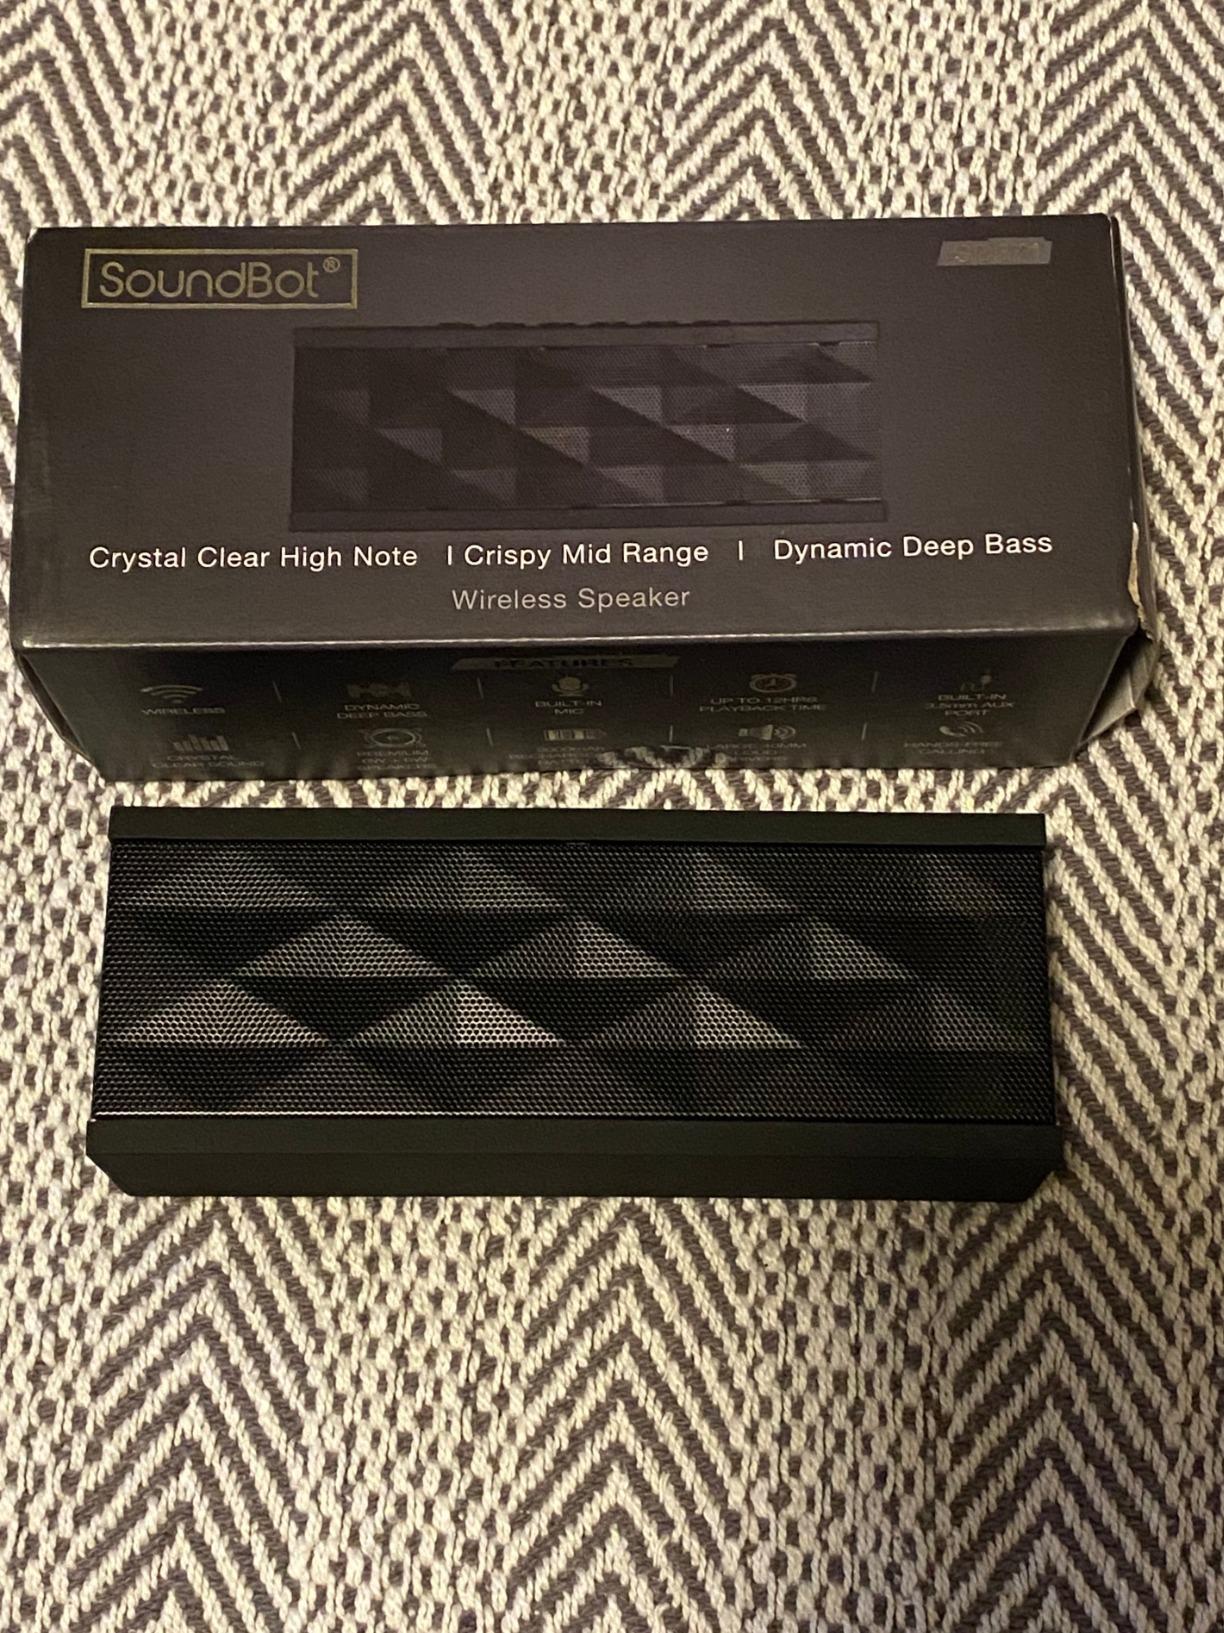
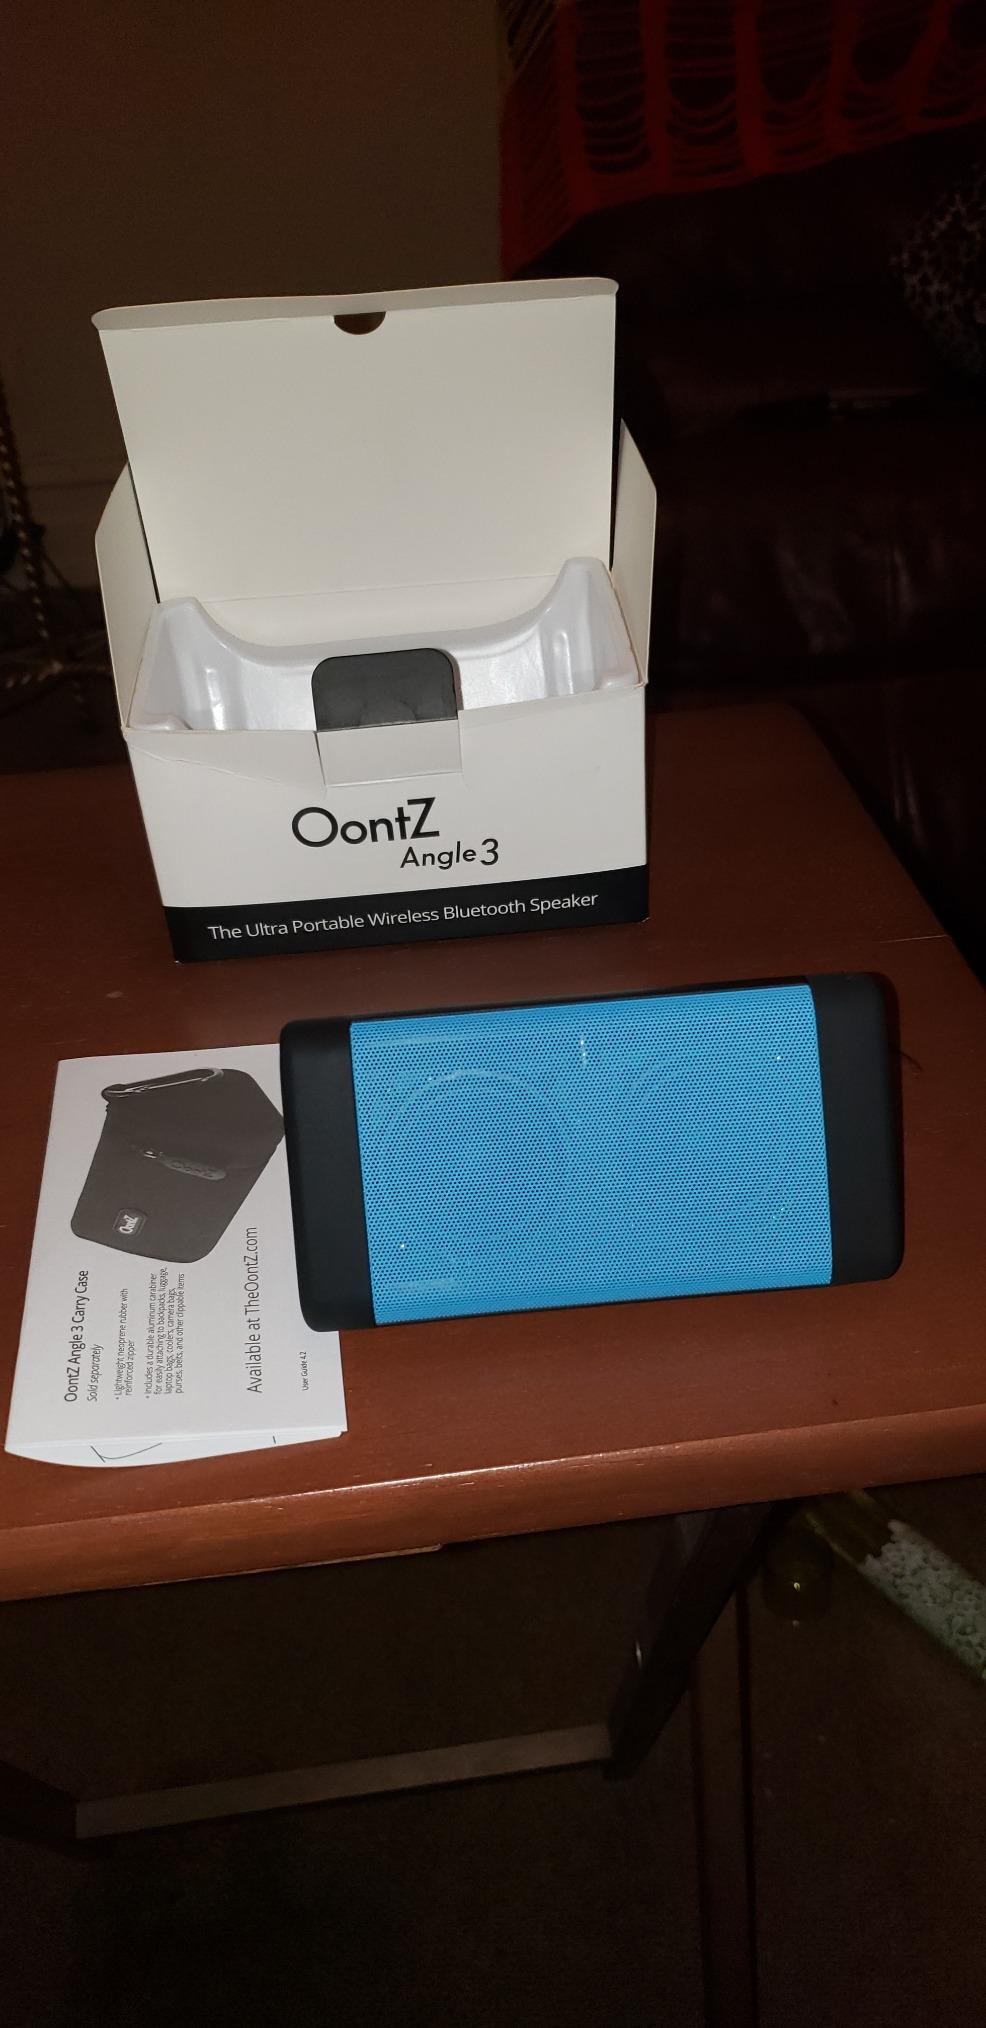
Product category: speaker
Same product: no